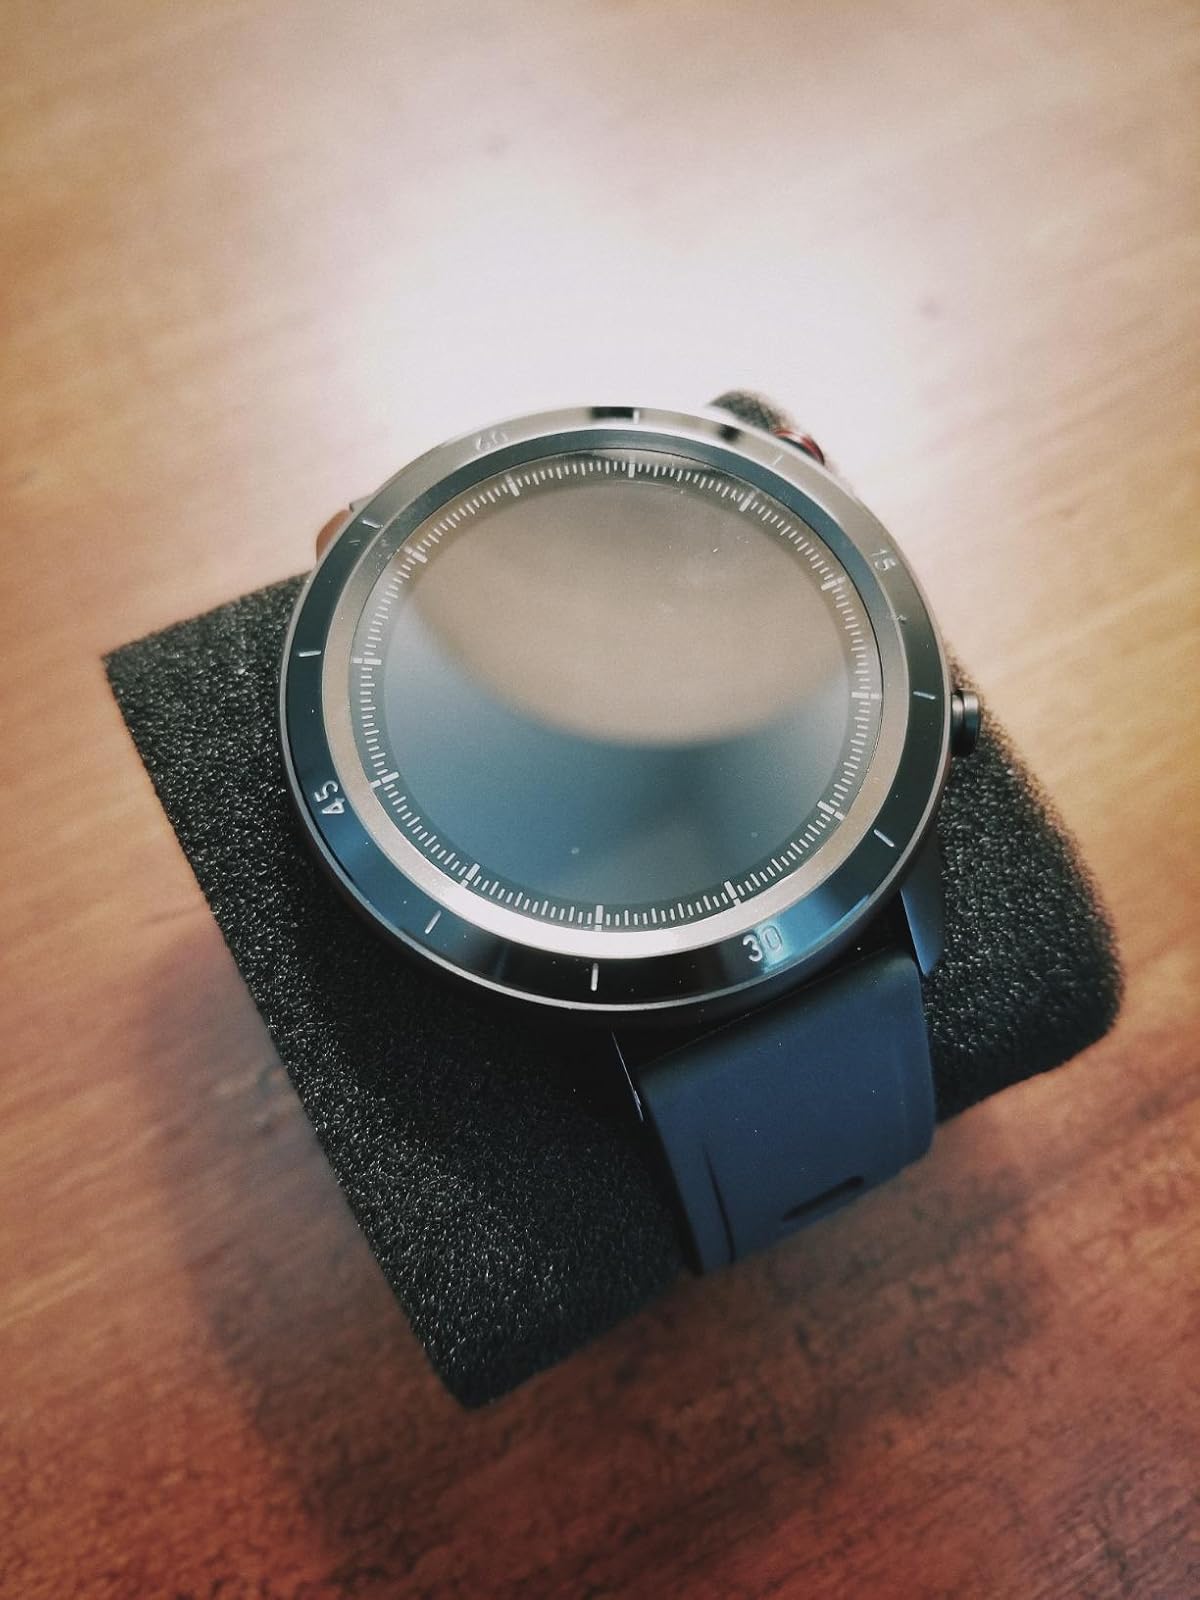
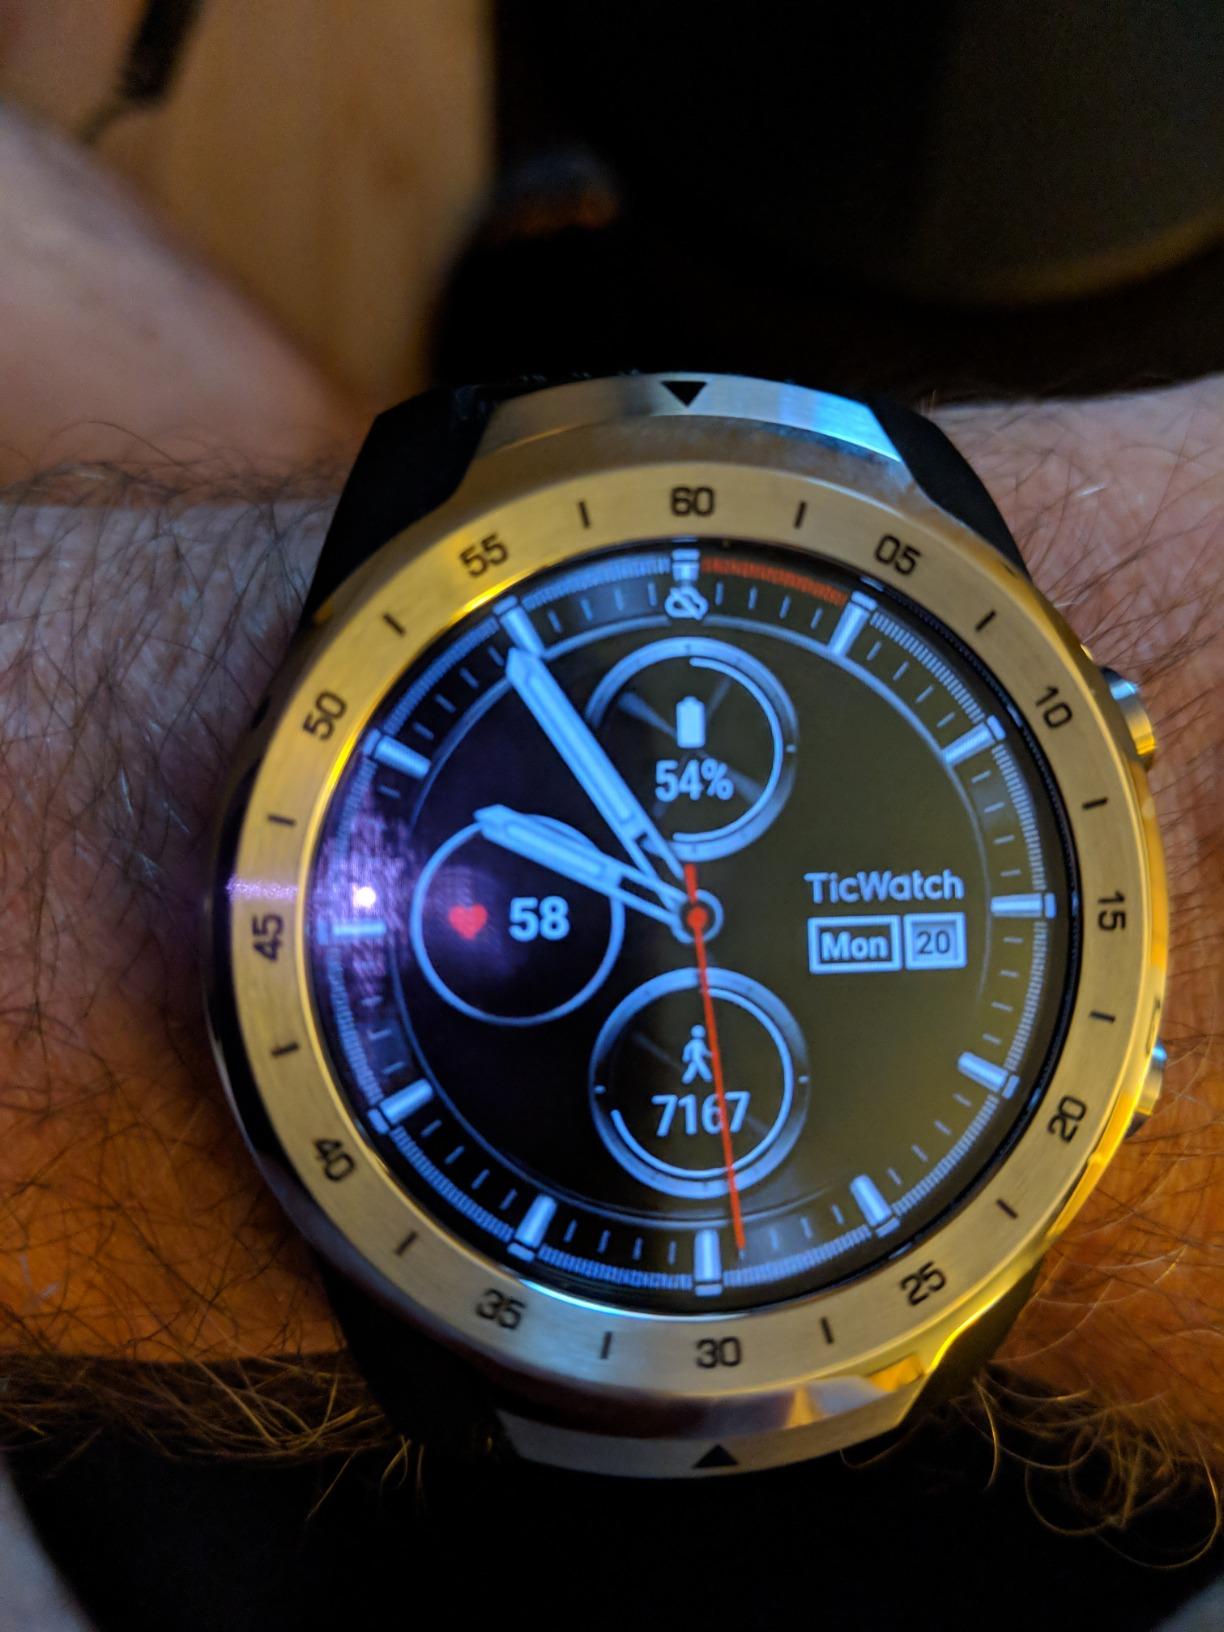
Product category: smartwatch
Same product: no